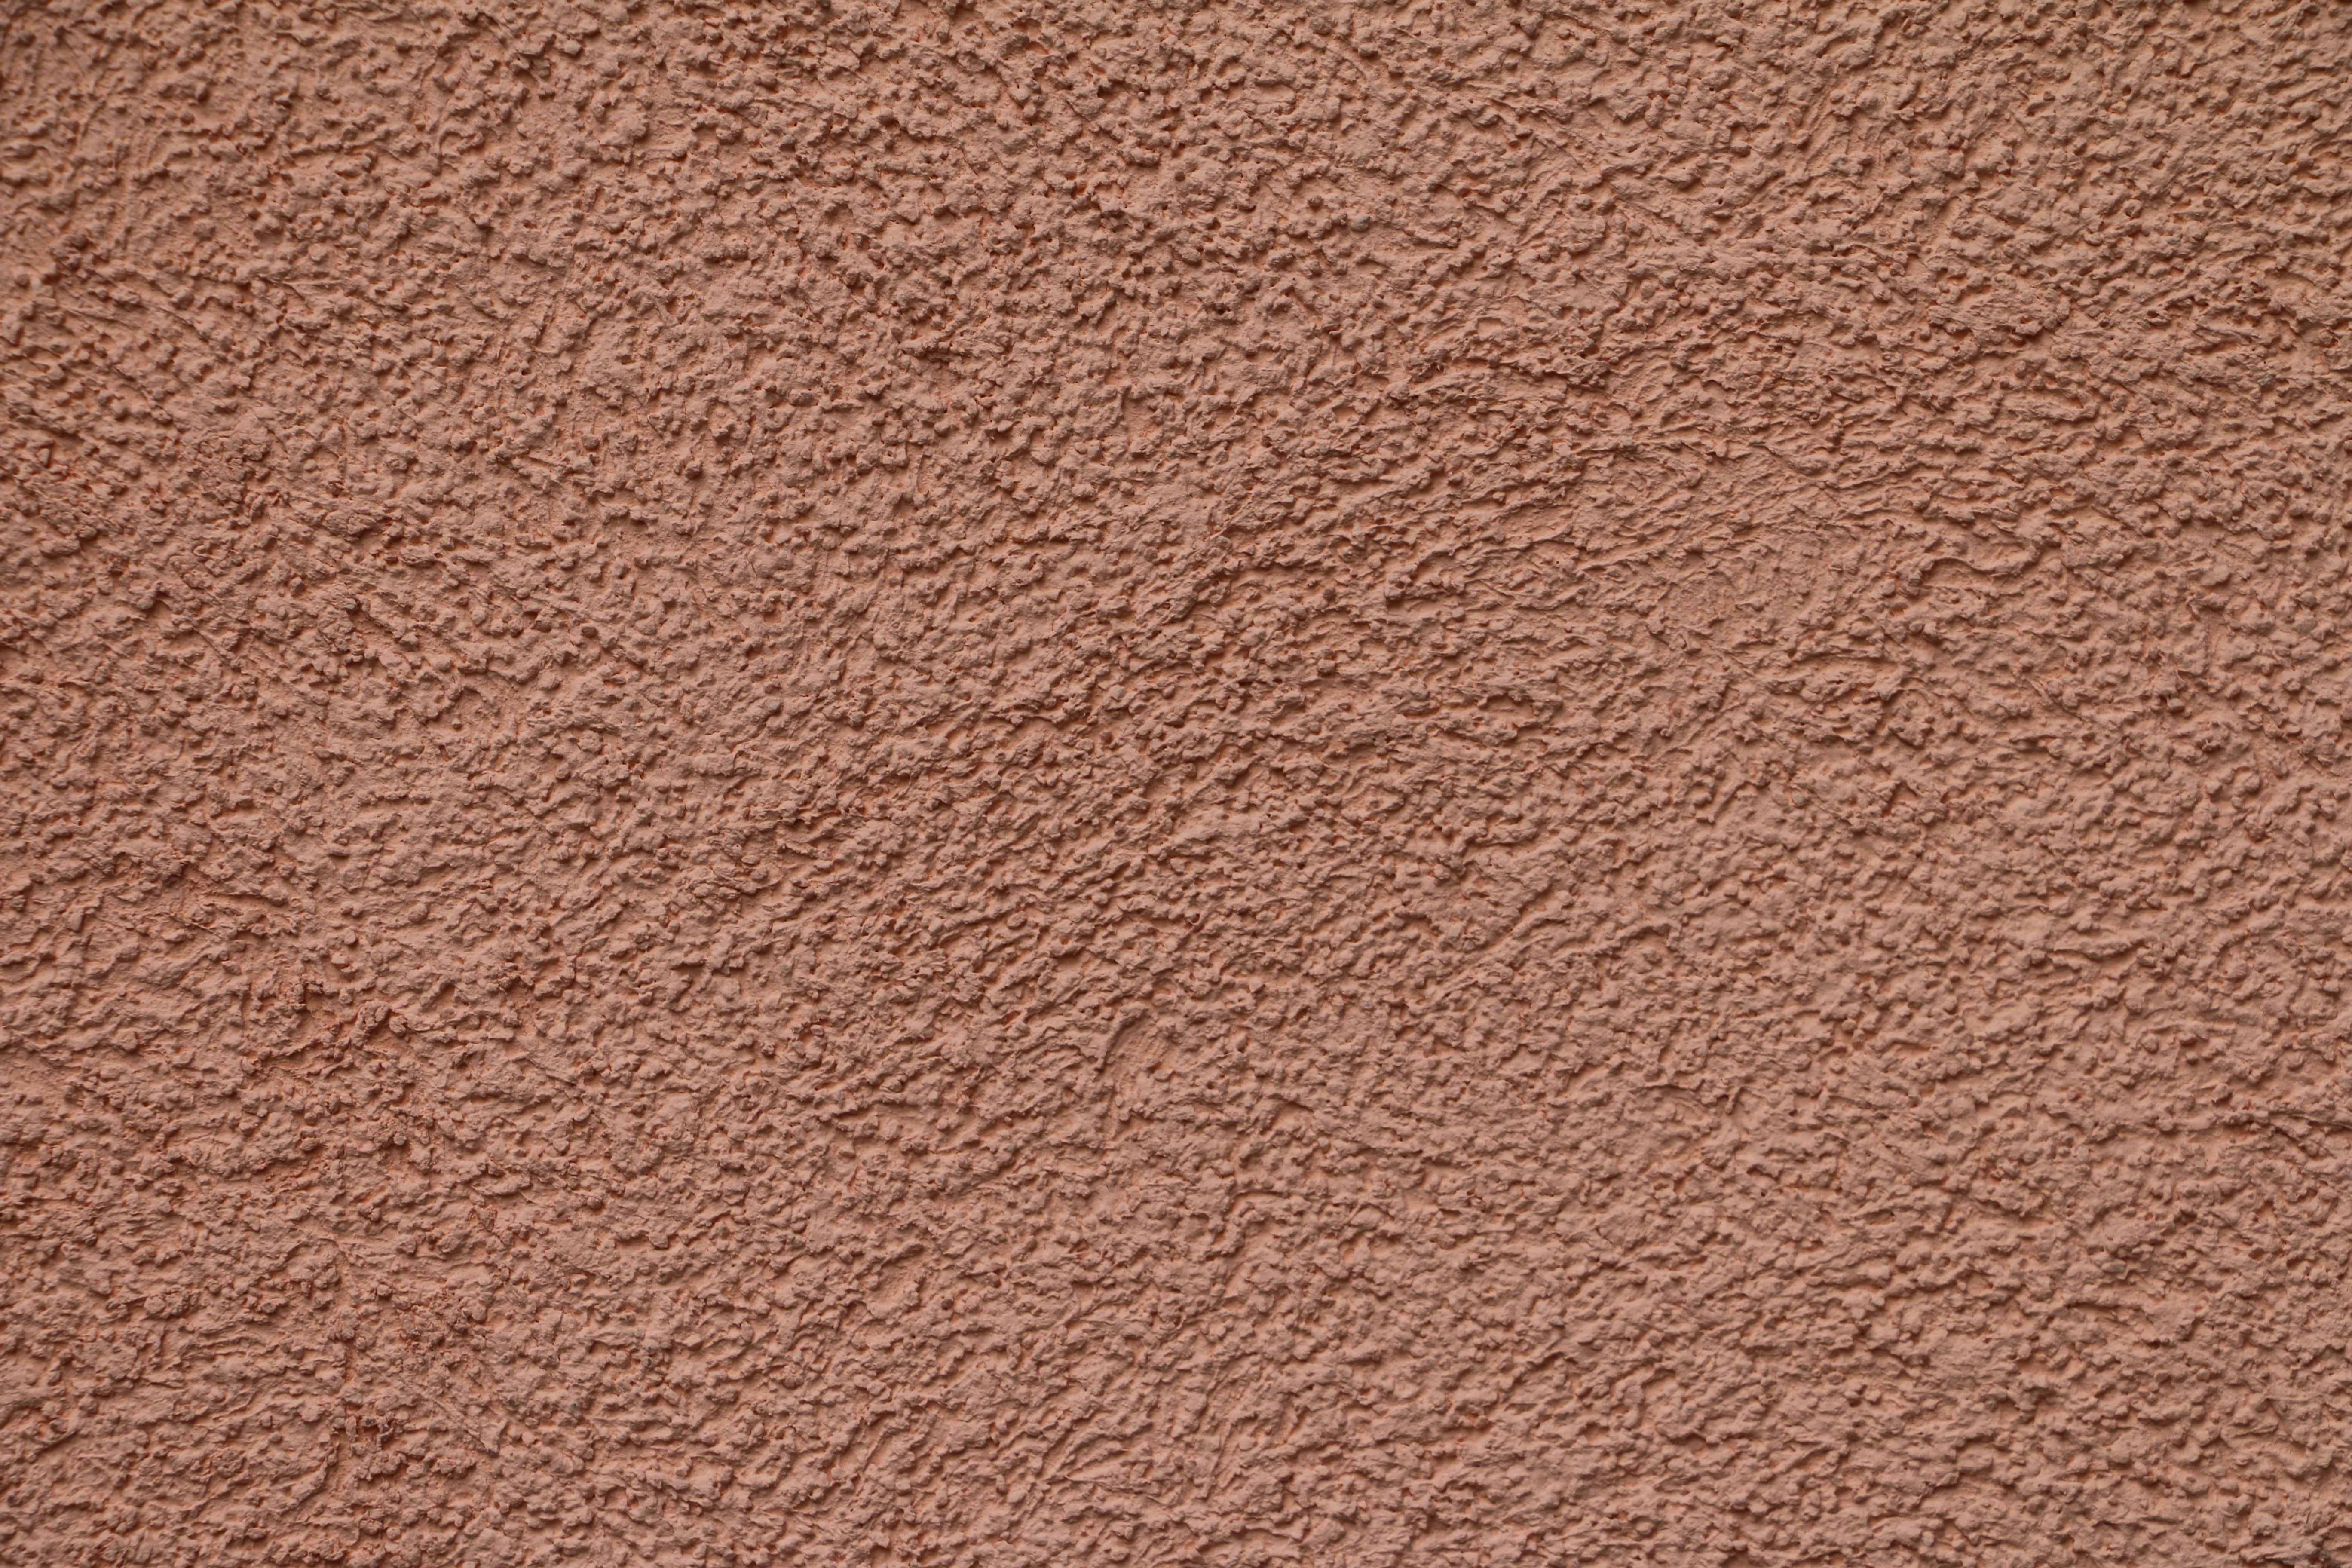
sand, structure, wood, texture, pattern, brown, soil, material, surface, background